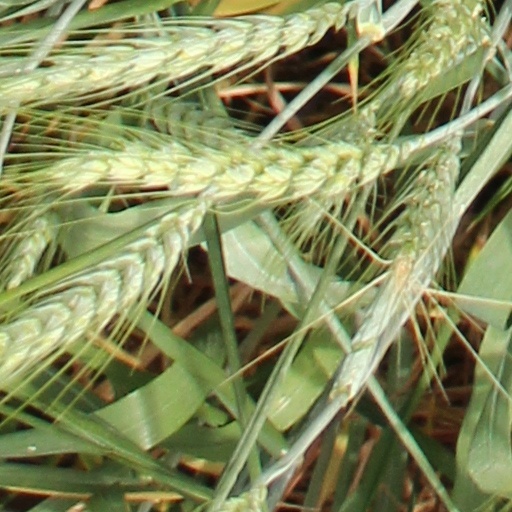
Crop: wheat